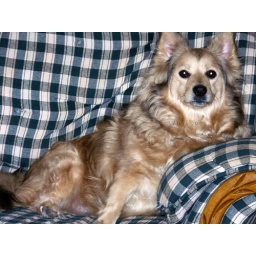
&lt;i&gt;&lt;b&gt; This a picture of Gizmo sitting in the chair just lounging around being my pretty girl!&lt;/i&gt;&lt;/b&gt;